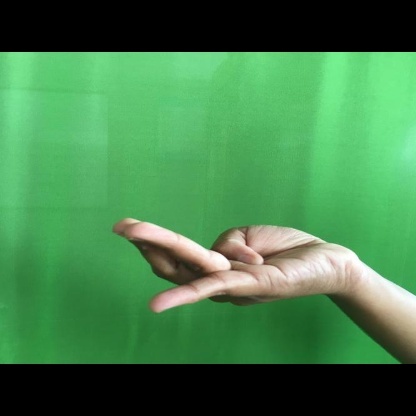
Mudra: Chaturam